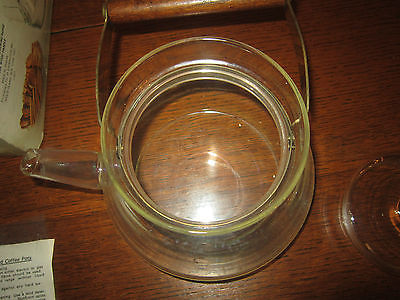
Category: kettle